Pierre Rabhi

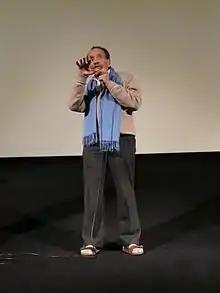
Rabhi at a debate in Nantes, 2010

Rabhi was at times the subject of controversy. His links to anthroposophy, a philosophy rooted in esoteric beliefs, were questioned. Rabhi promoted disciplines stemming from Rudolf Steiner, including Waldorf education, biodynamic agriculture, and anthroposophic medicine, some of which are considered pseudoscience. His agronomic skills were contested; despite claims of outstanding results through his agricultural techniques, no external assessment of his work was ever done following a critical evaluation by René Dumont in 1988. An independent investigation led by the skeptical organization Association française pour l'information scientifique reported that his farm at the Mas de Beaulieu did not yield enough crops to feed his employees (despite hundreds of volunteer workers), in contrast to Rabhi's claims of good results.